Camaldolese Church, Warsaw

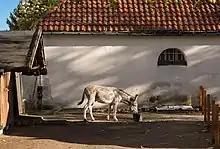
Donkey nearby Camaldolese Church

Today it is a parish church. At present, near the church there is junior high school, high school and UKSW (Cardinal Stefan Wyszynski University). Now the church is also a kind of cultural center. The concerts and theatrical performances take place in the crypt, there is also a café. There are several attractions for children such as a wooden carousel and a donkey. The church is attractive both for local society and tourists.